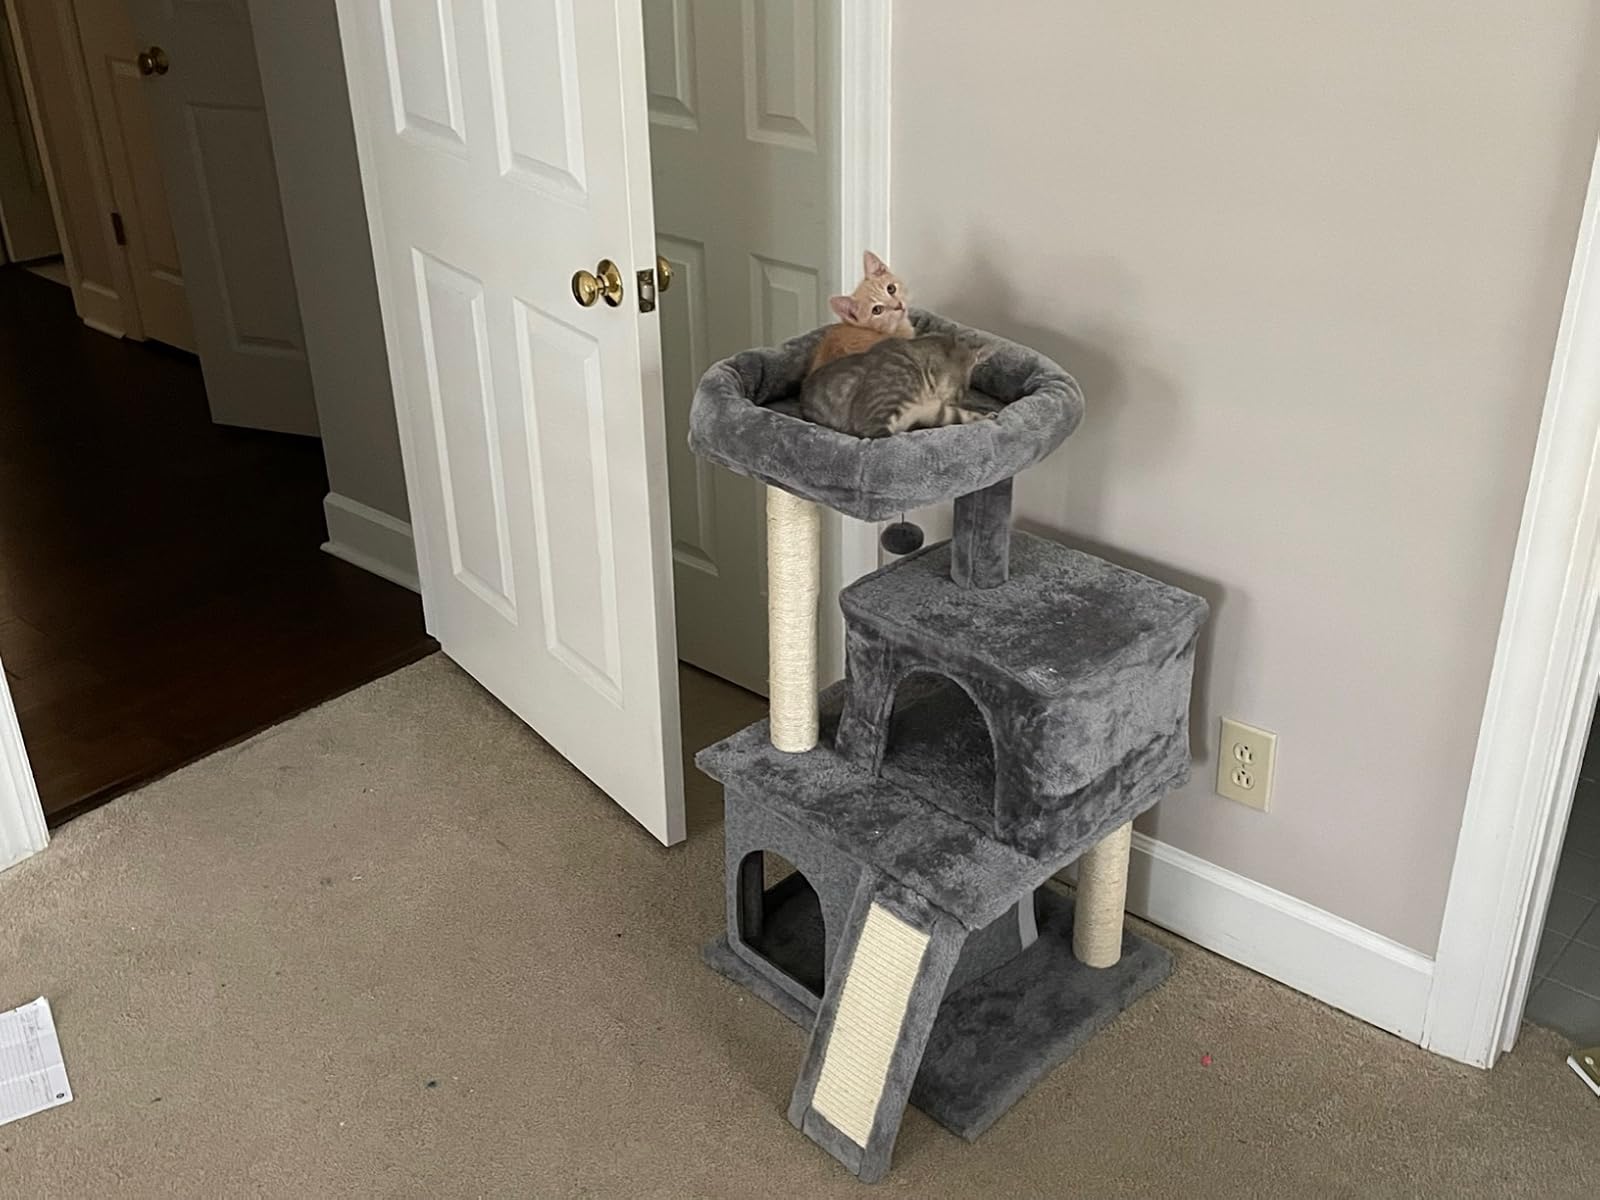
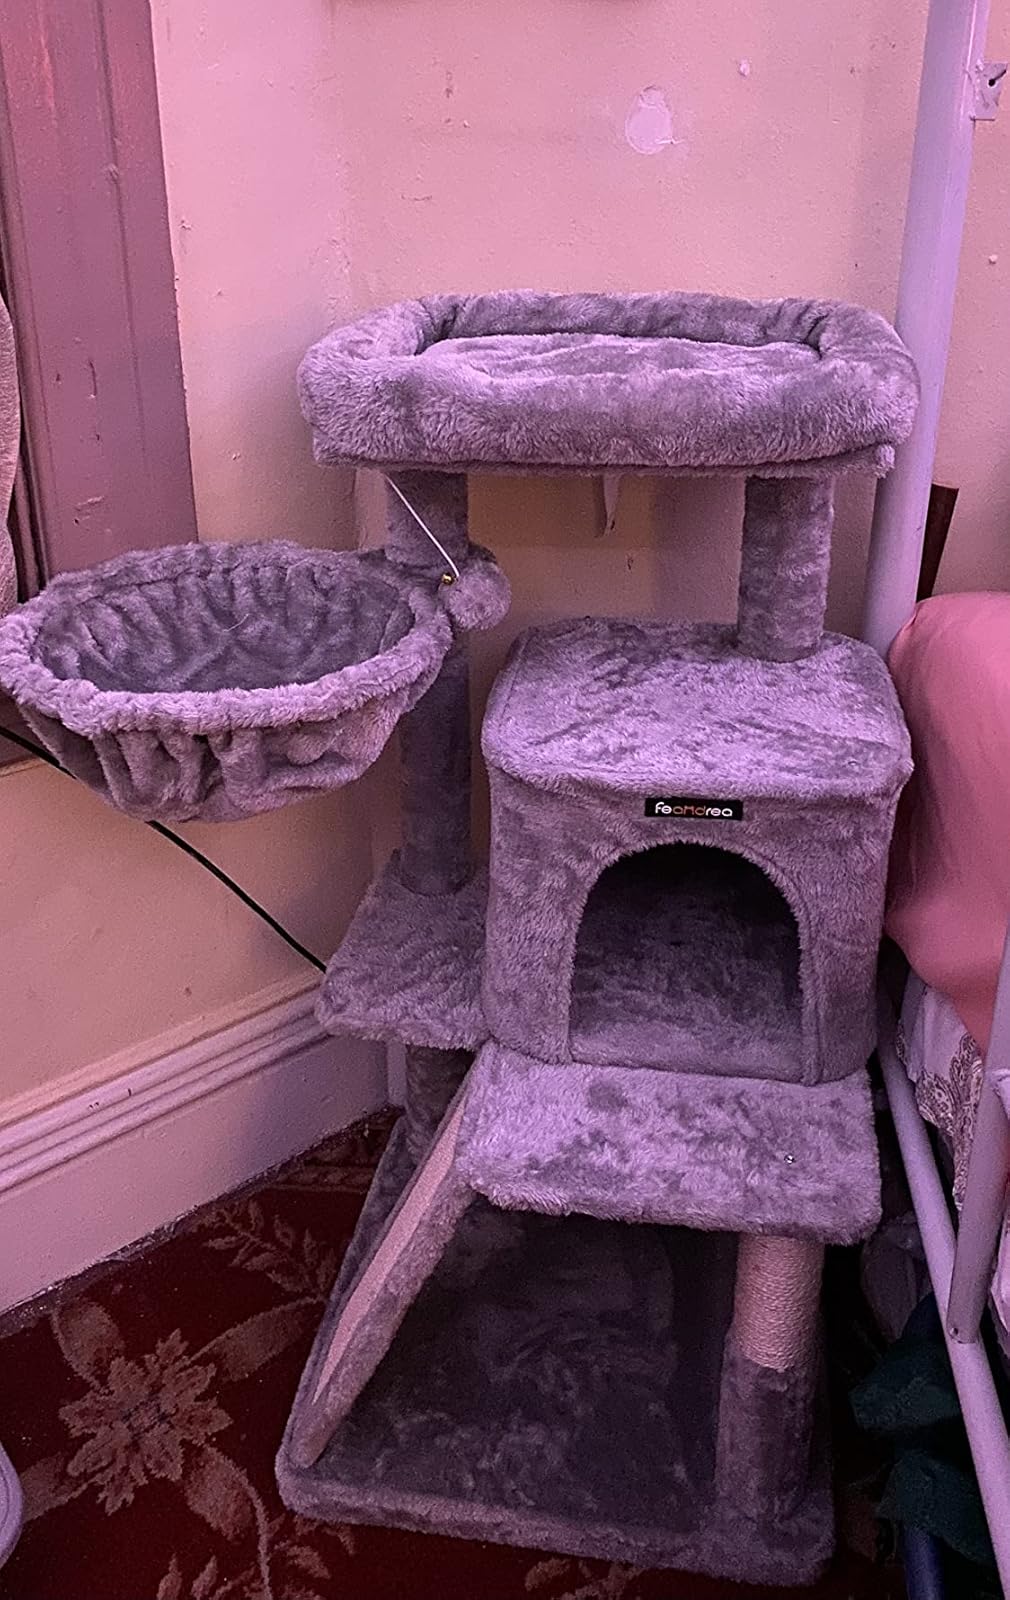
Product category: items_cat tree
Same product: no